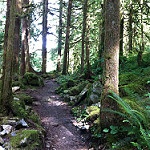
Label: forest